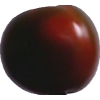
Label: tomato_maroon